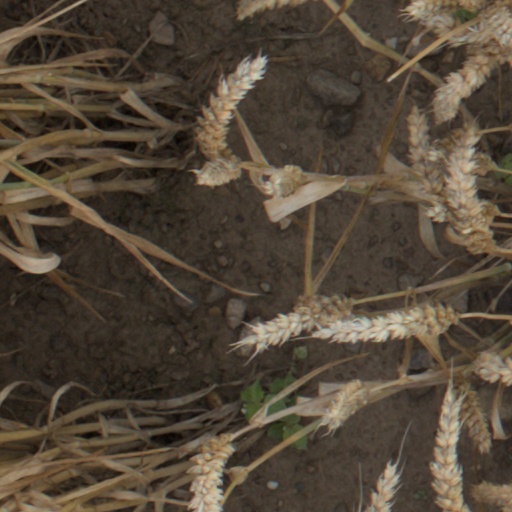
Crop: wheat